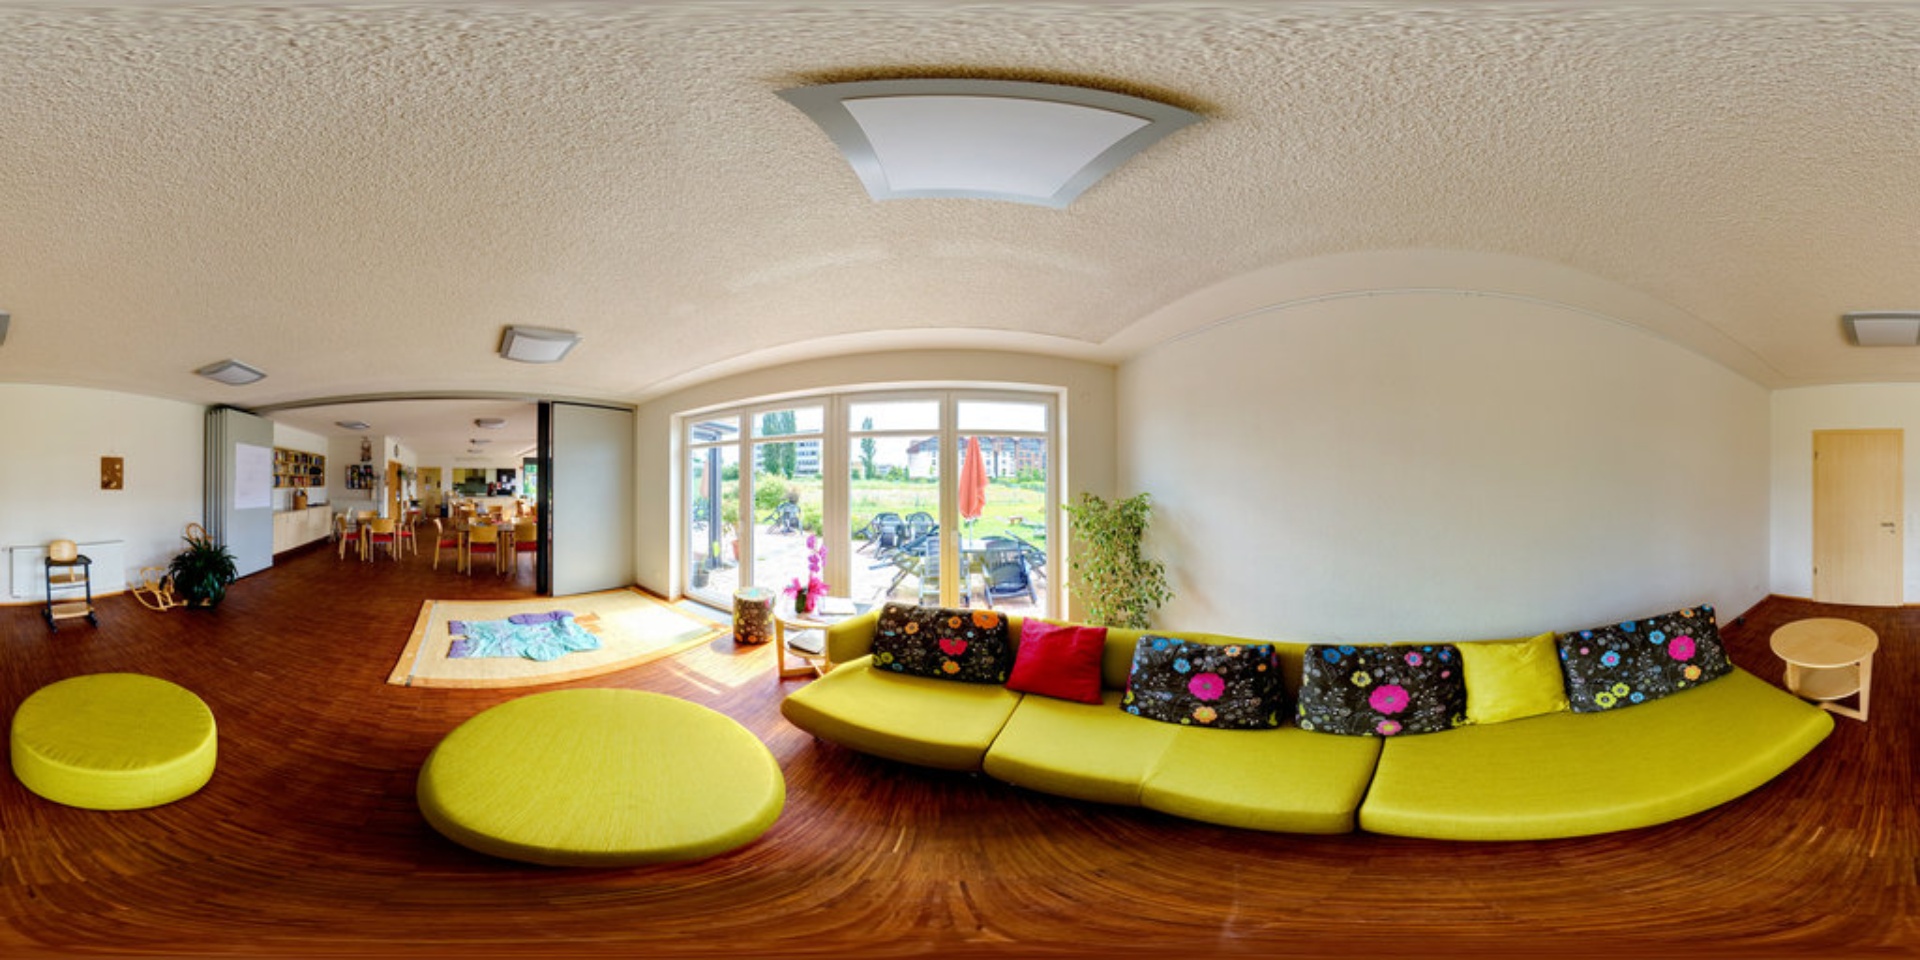
Referred object: the small round wooden side table by the sofa

Referred object: the lime green sofa